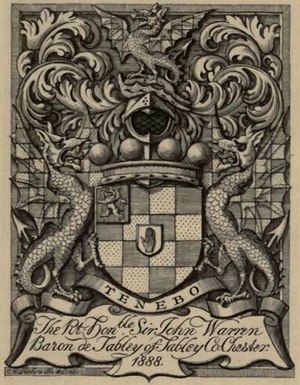
John Byrne Leicester Warren, 3ᵉ baron de Tabley est un poète anglais, numismate, botaniste et une autorité sur les ex-libris.